Maximilian Piotrowski

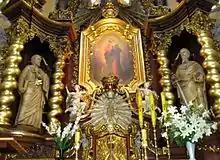
Main altar with Piotrowski's "Madonna of the Immaculate Conception"- St Peter's and St Paul's Church

Works by Piotrowski are dispersed among international collections. In Poland, one can highlight the following paintings: